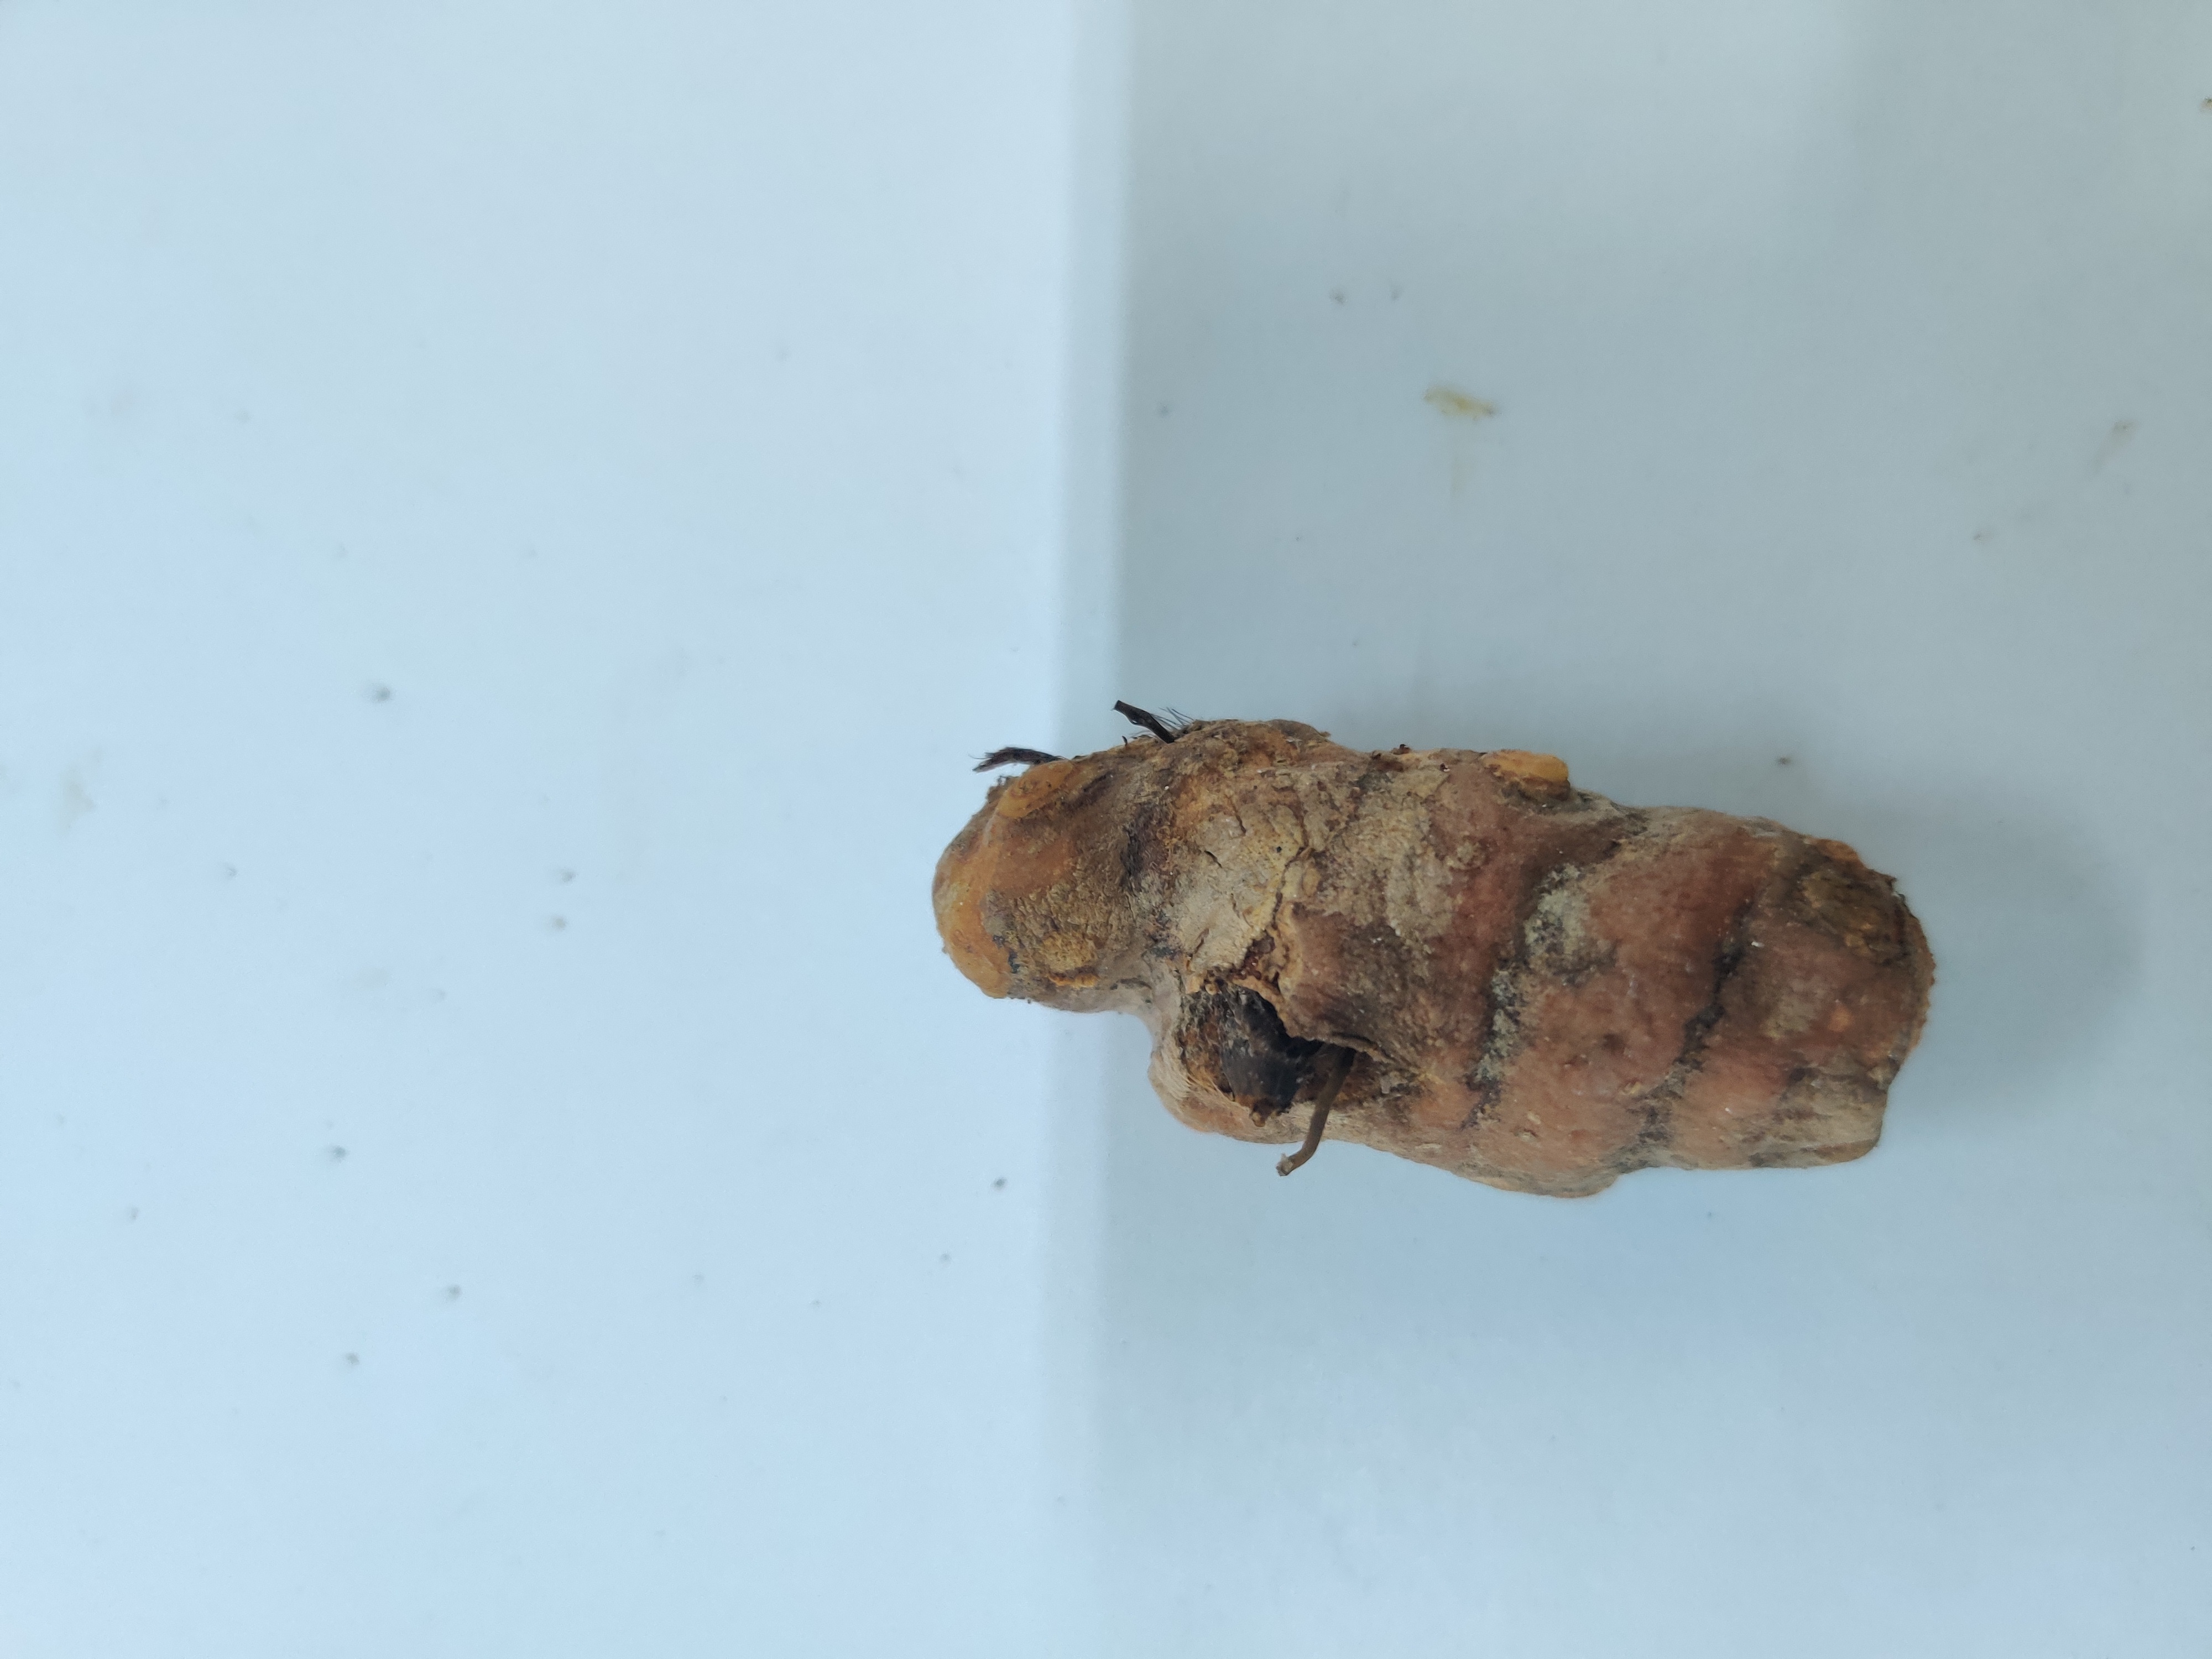
Crop: Turmeric
Condition: Severely Damaged